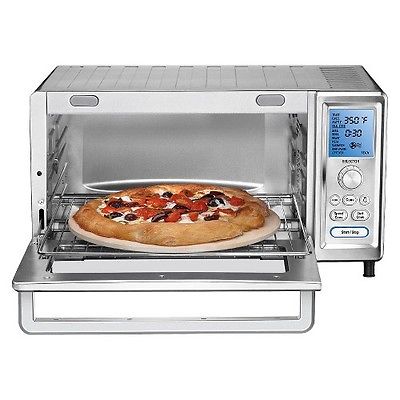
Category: toaster